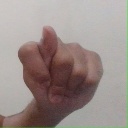
अक्षर: ट